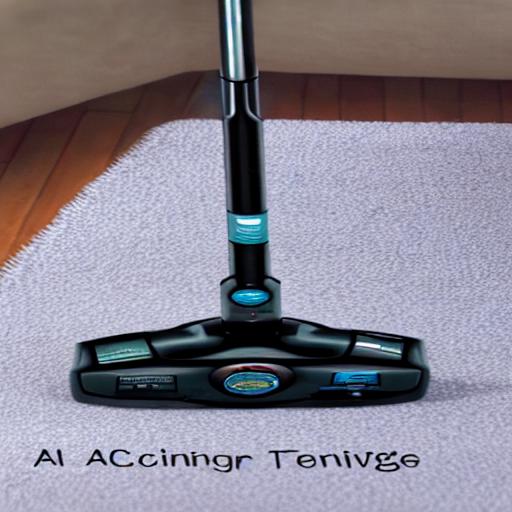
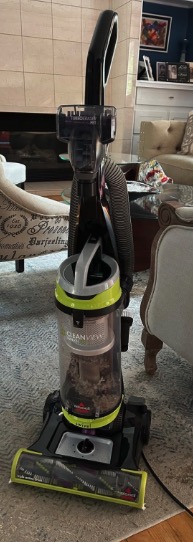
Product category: items_vacuum
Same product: no